Daniel Shilkov

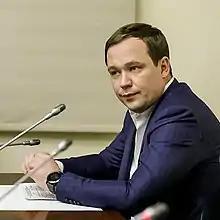
Daniel Shilkov

Daniel Evgenyevich Shilkov (born September 25, 1982, in the Sverdlovsk Oblast) is a Russian politician, a deputy of the 7th State Duma of the Russian Federation.